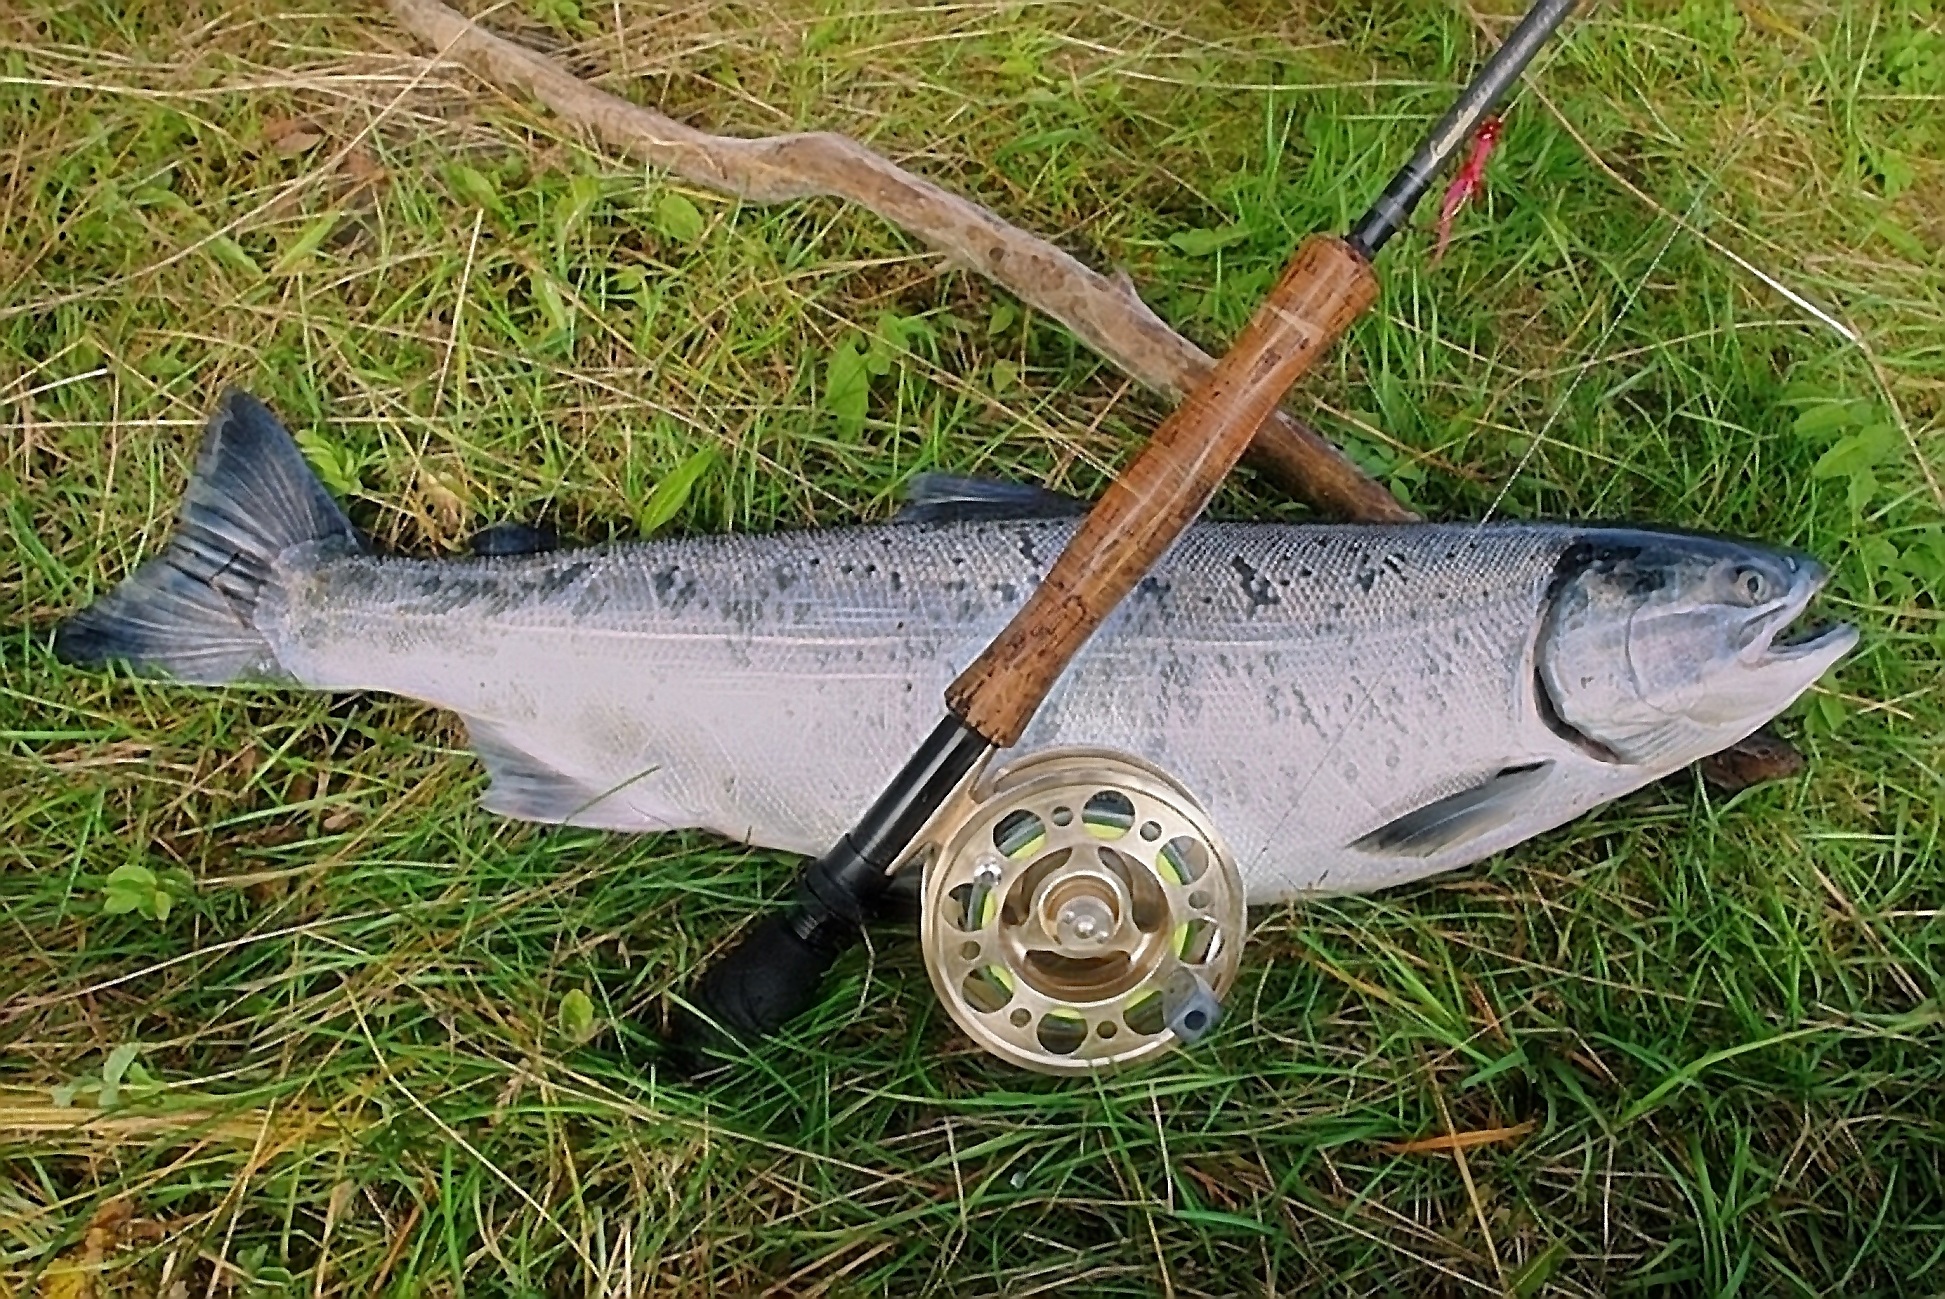
nature, outdoor, lake, river, recreation, fishing, fisherman, perch, fish, activity, reel, rod, salmon, alaska, catch, hobby, angling, trout, northern pike, recreational fishing